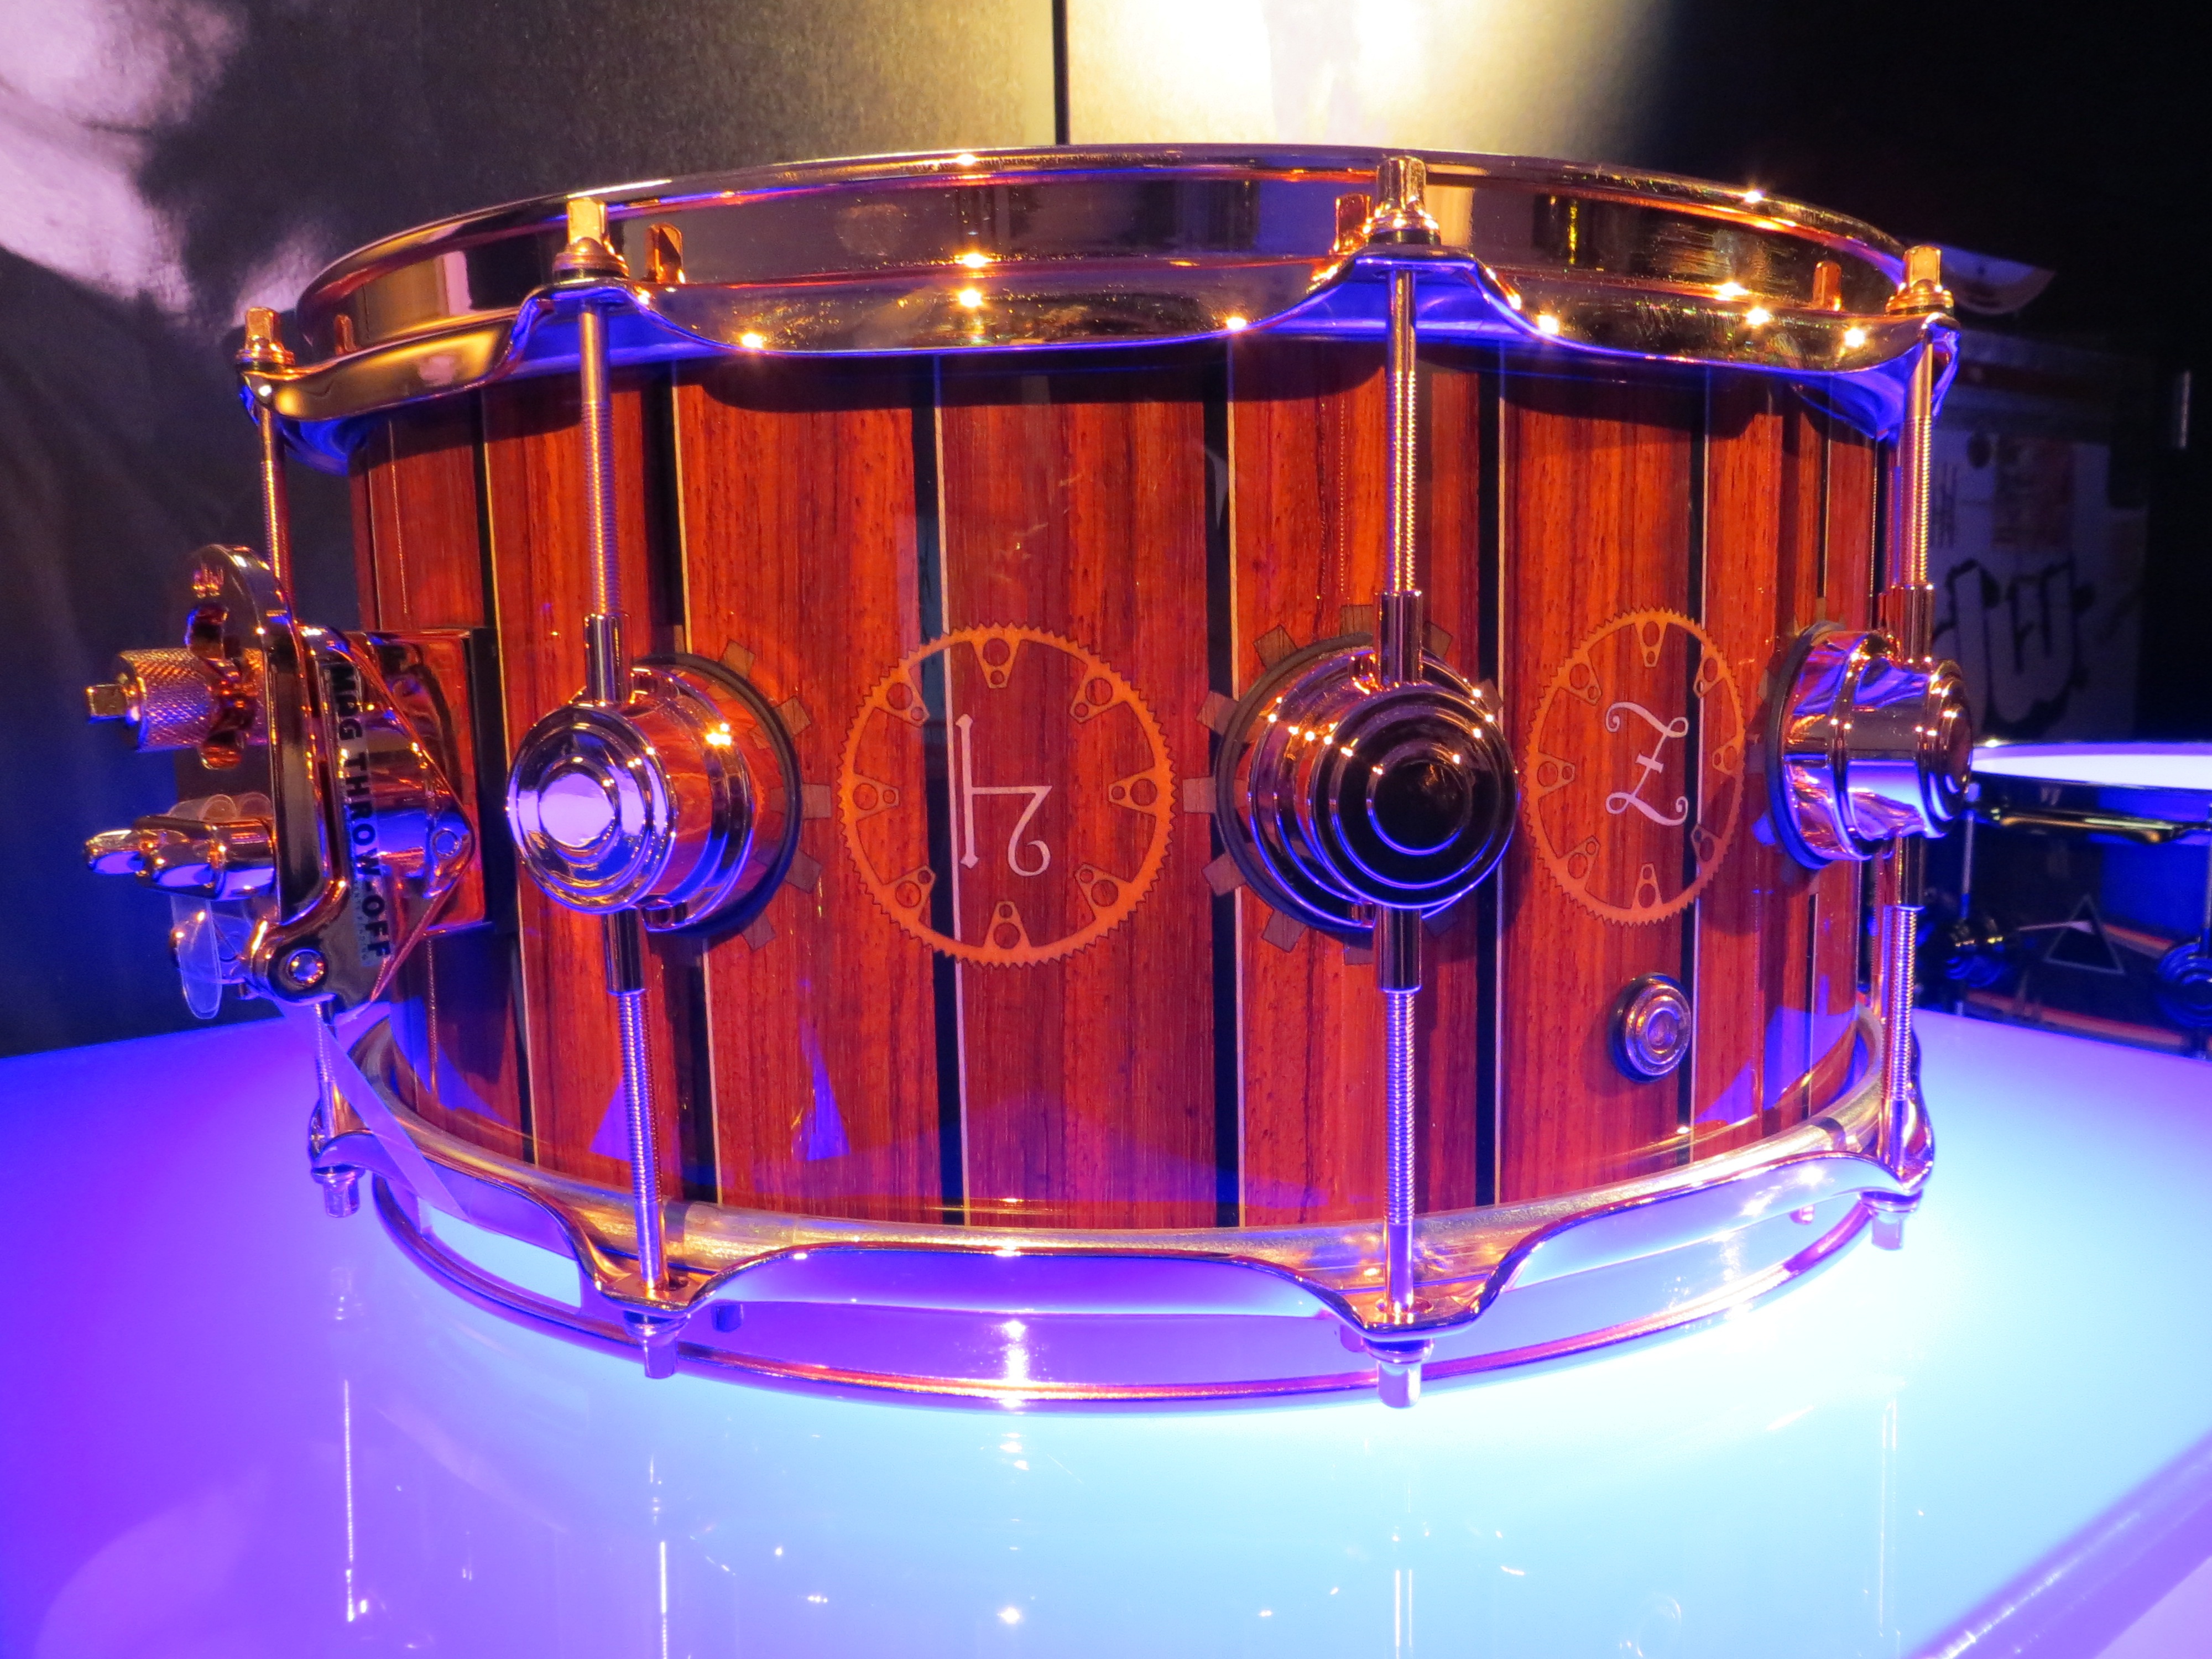
rock, music, wood, play, round, band, orange, amusement park, equipment, instrument, metal, musician, drum, circle, acoustic, musical instrument, percussion, label, stage, chrome, design, audio, musical, performance, sound, drums, drummer, icon, shiny, shape, rhythm, entertainment, beat, loud, snare, skin head percussion instrument, snare drum